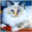
Label: cat